Psycho-Pass Providence

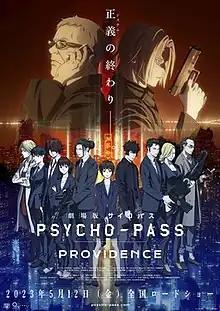

Psycho-Pass Providence is a 2023 anime cyberpunk crime film in the "Psycho-Pass" franchise. It was produced by Production I.G and directed by Naoyoshi Shiotani. The film was first revealed in August 2022 as part of a celebration of "Psycho-Pass" reaching its 10th anniversary with TOHO distributing. It stars the talents of Kana Hanazawa, Tomokazu Seki, Kenji Nojima, Shizuka Itō, Miyuki Sawashiro, Ayane Sakura among others. It serves as a prequel to the third season of "Psycho-Pass" and its sequel film, "". The plot starts with a string of terrorist attacks across Japan by the paramilitary force known as the "Peacebreakers," which is investigated by Inspector Akane Tsunemori and her team of latent criminals and are aided by the Ministry of Foreign Affairs who have experience fighting against the Peacebreakers—namely her former companion Shinya Kogami who returns to Japan following his mercenary days explored in "".